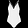
Label: T - shirt / top